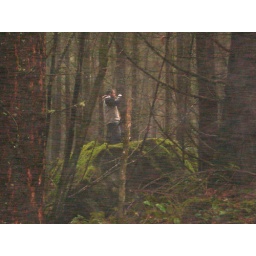
chris smoking his pipe in the woods standing on a biiiig rock